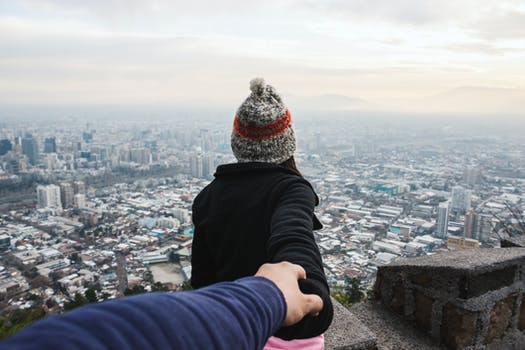
Label: No Watermark